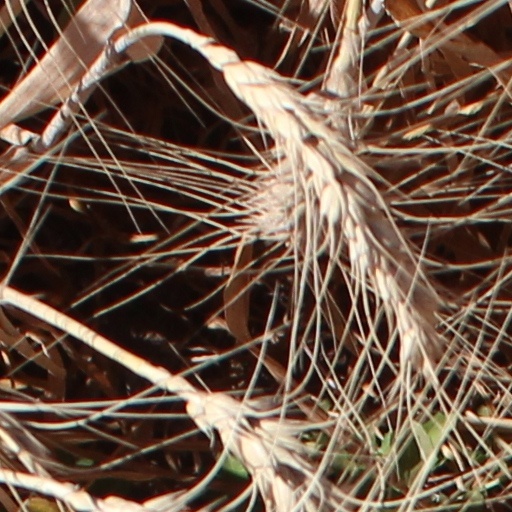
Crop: wheat